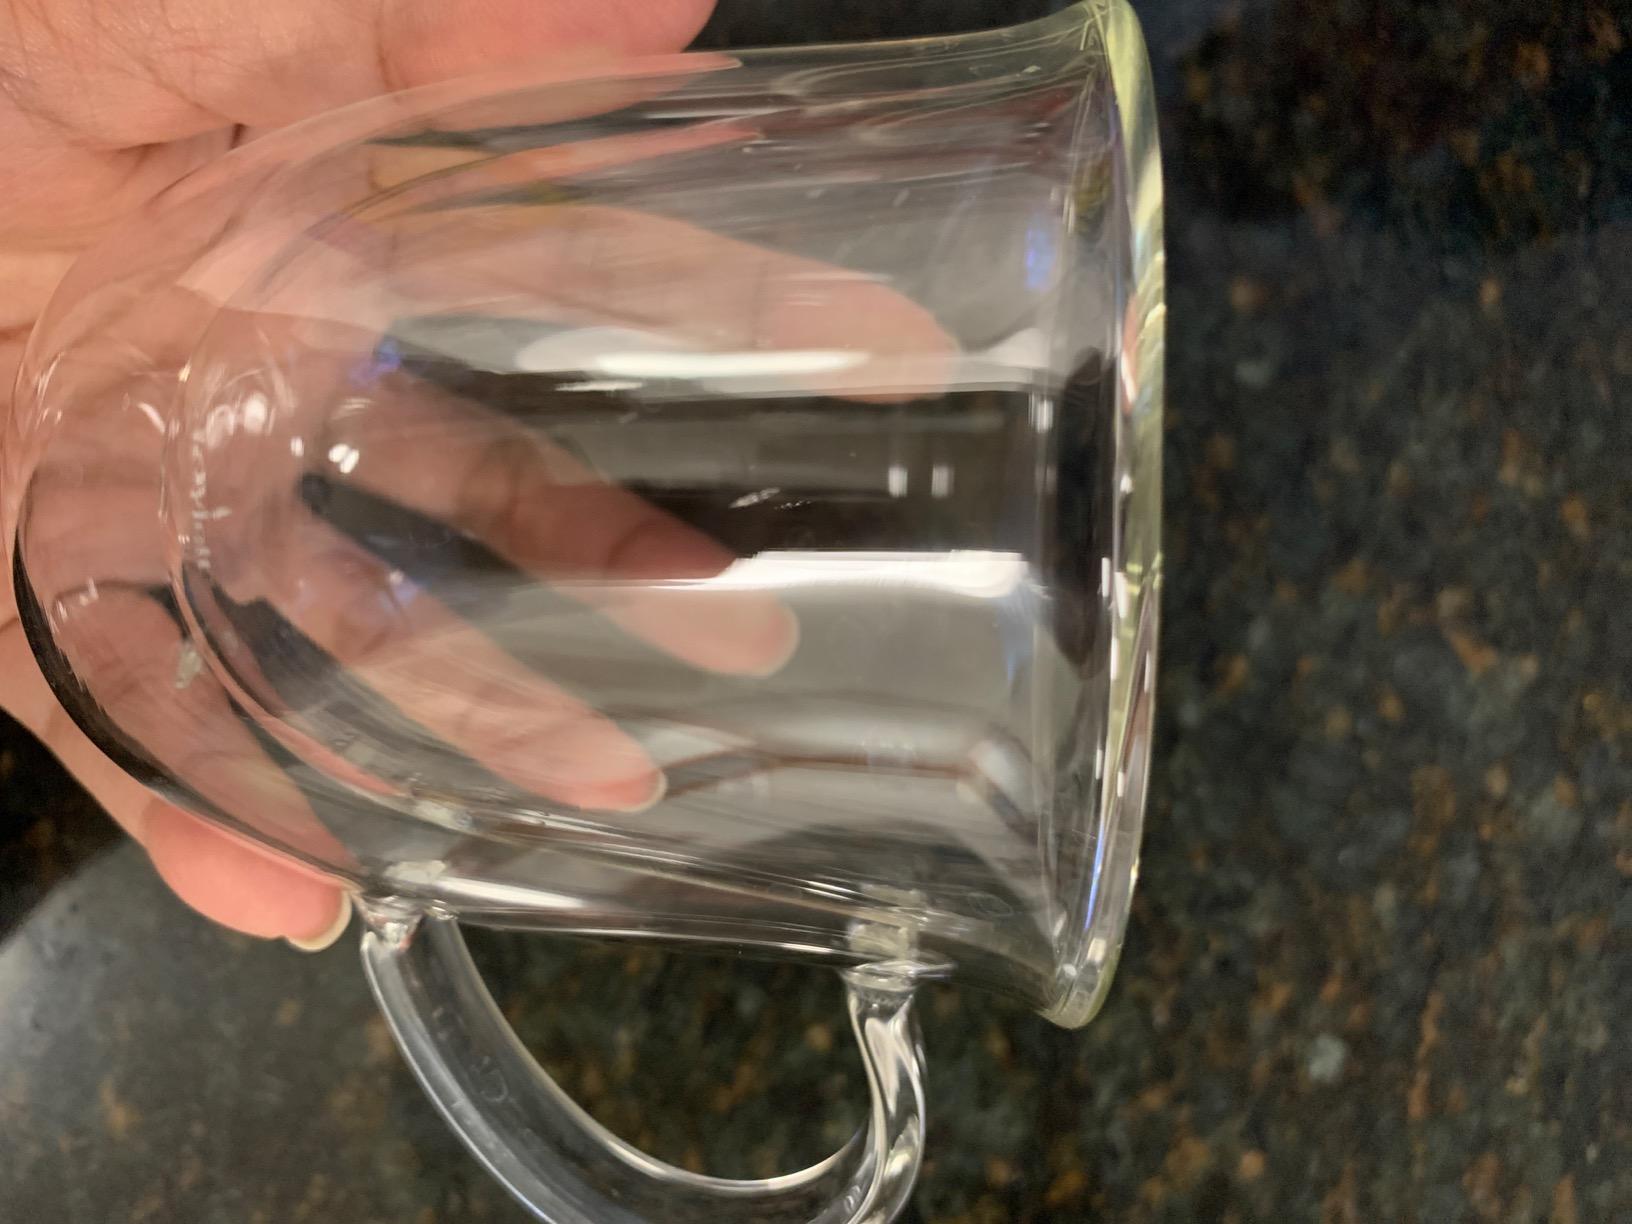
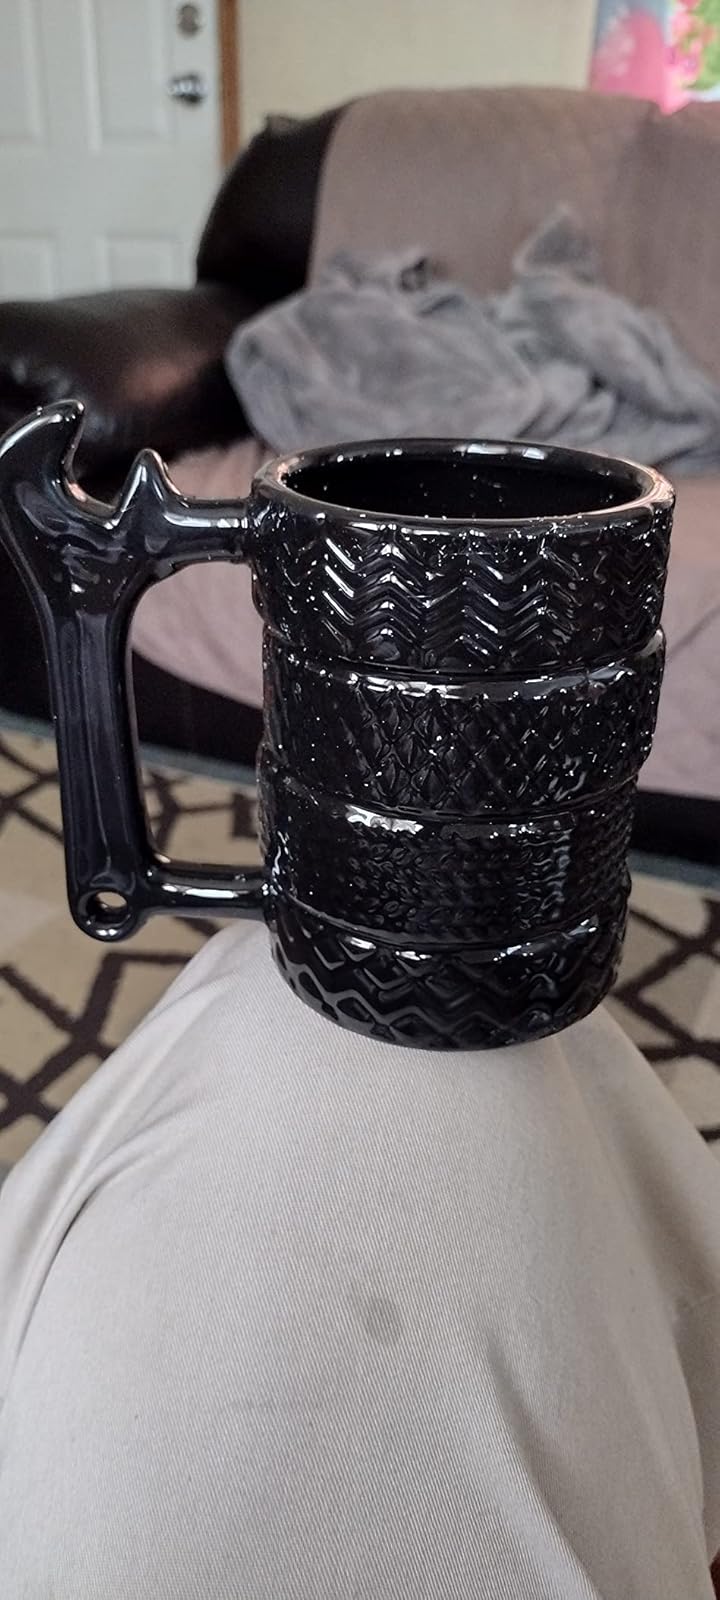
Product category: items_mug
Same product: no